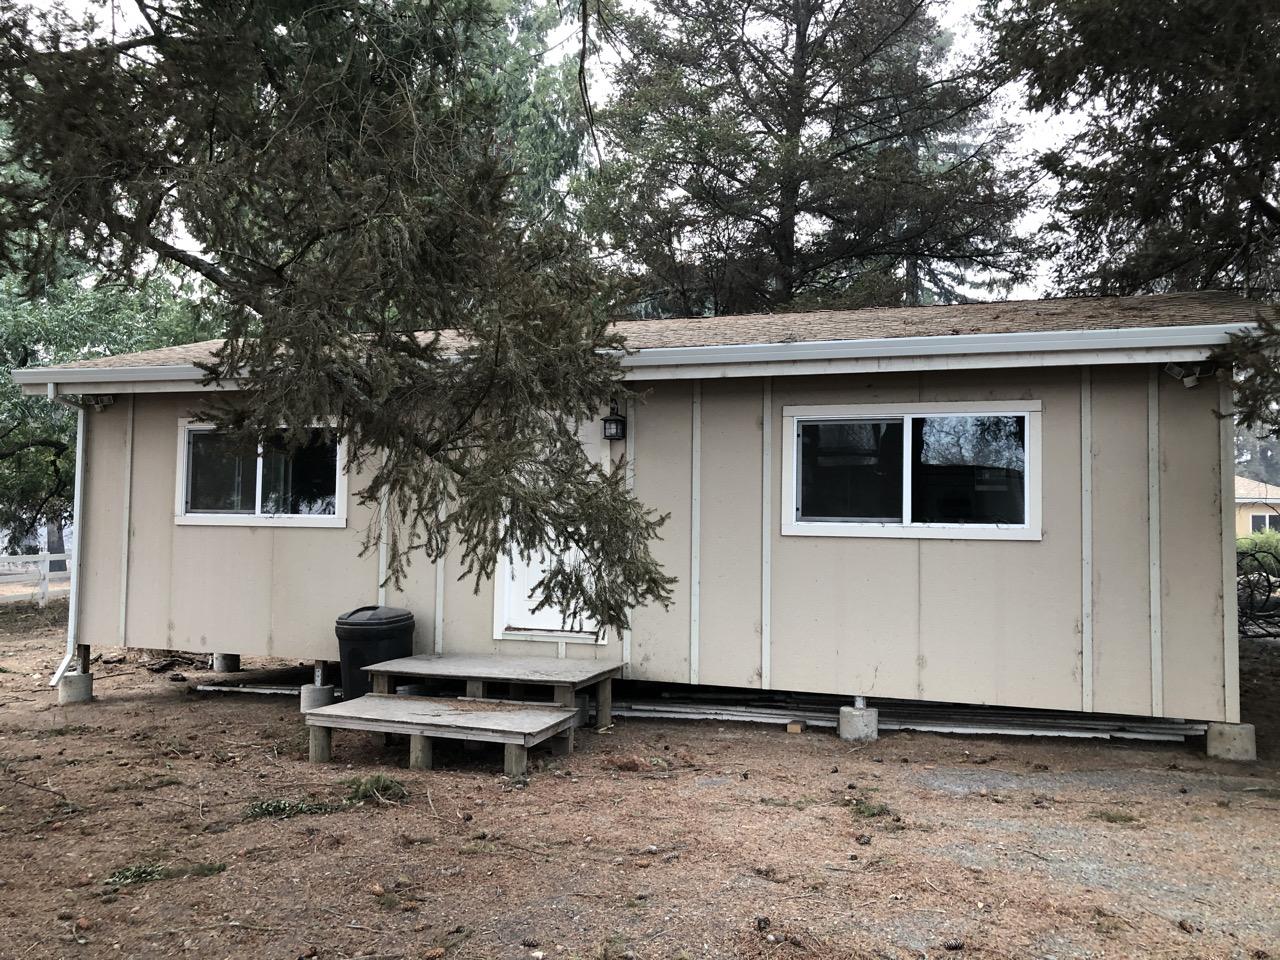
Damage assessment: no_damage